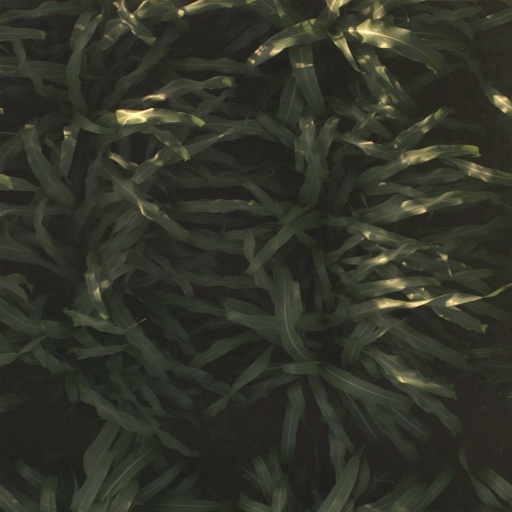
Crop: sorghum